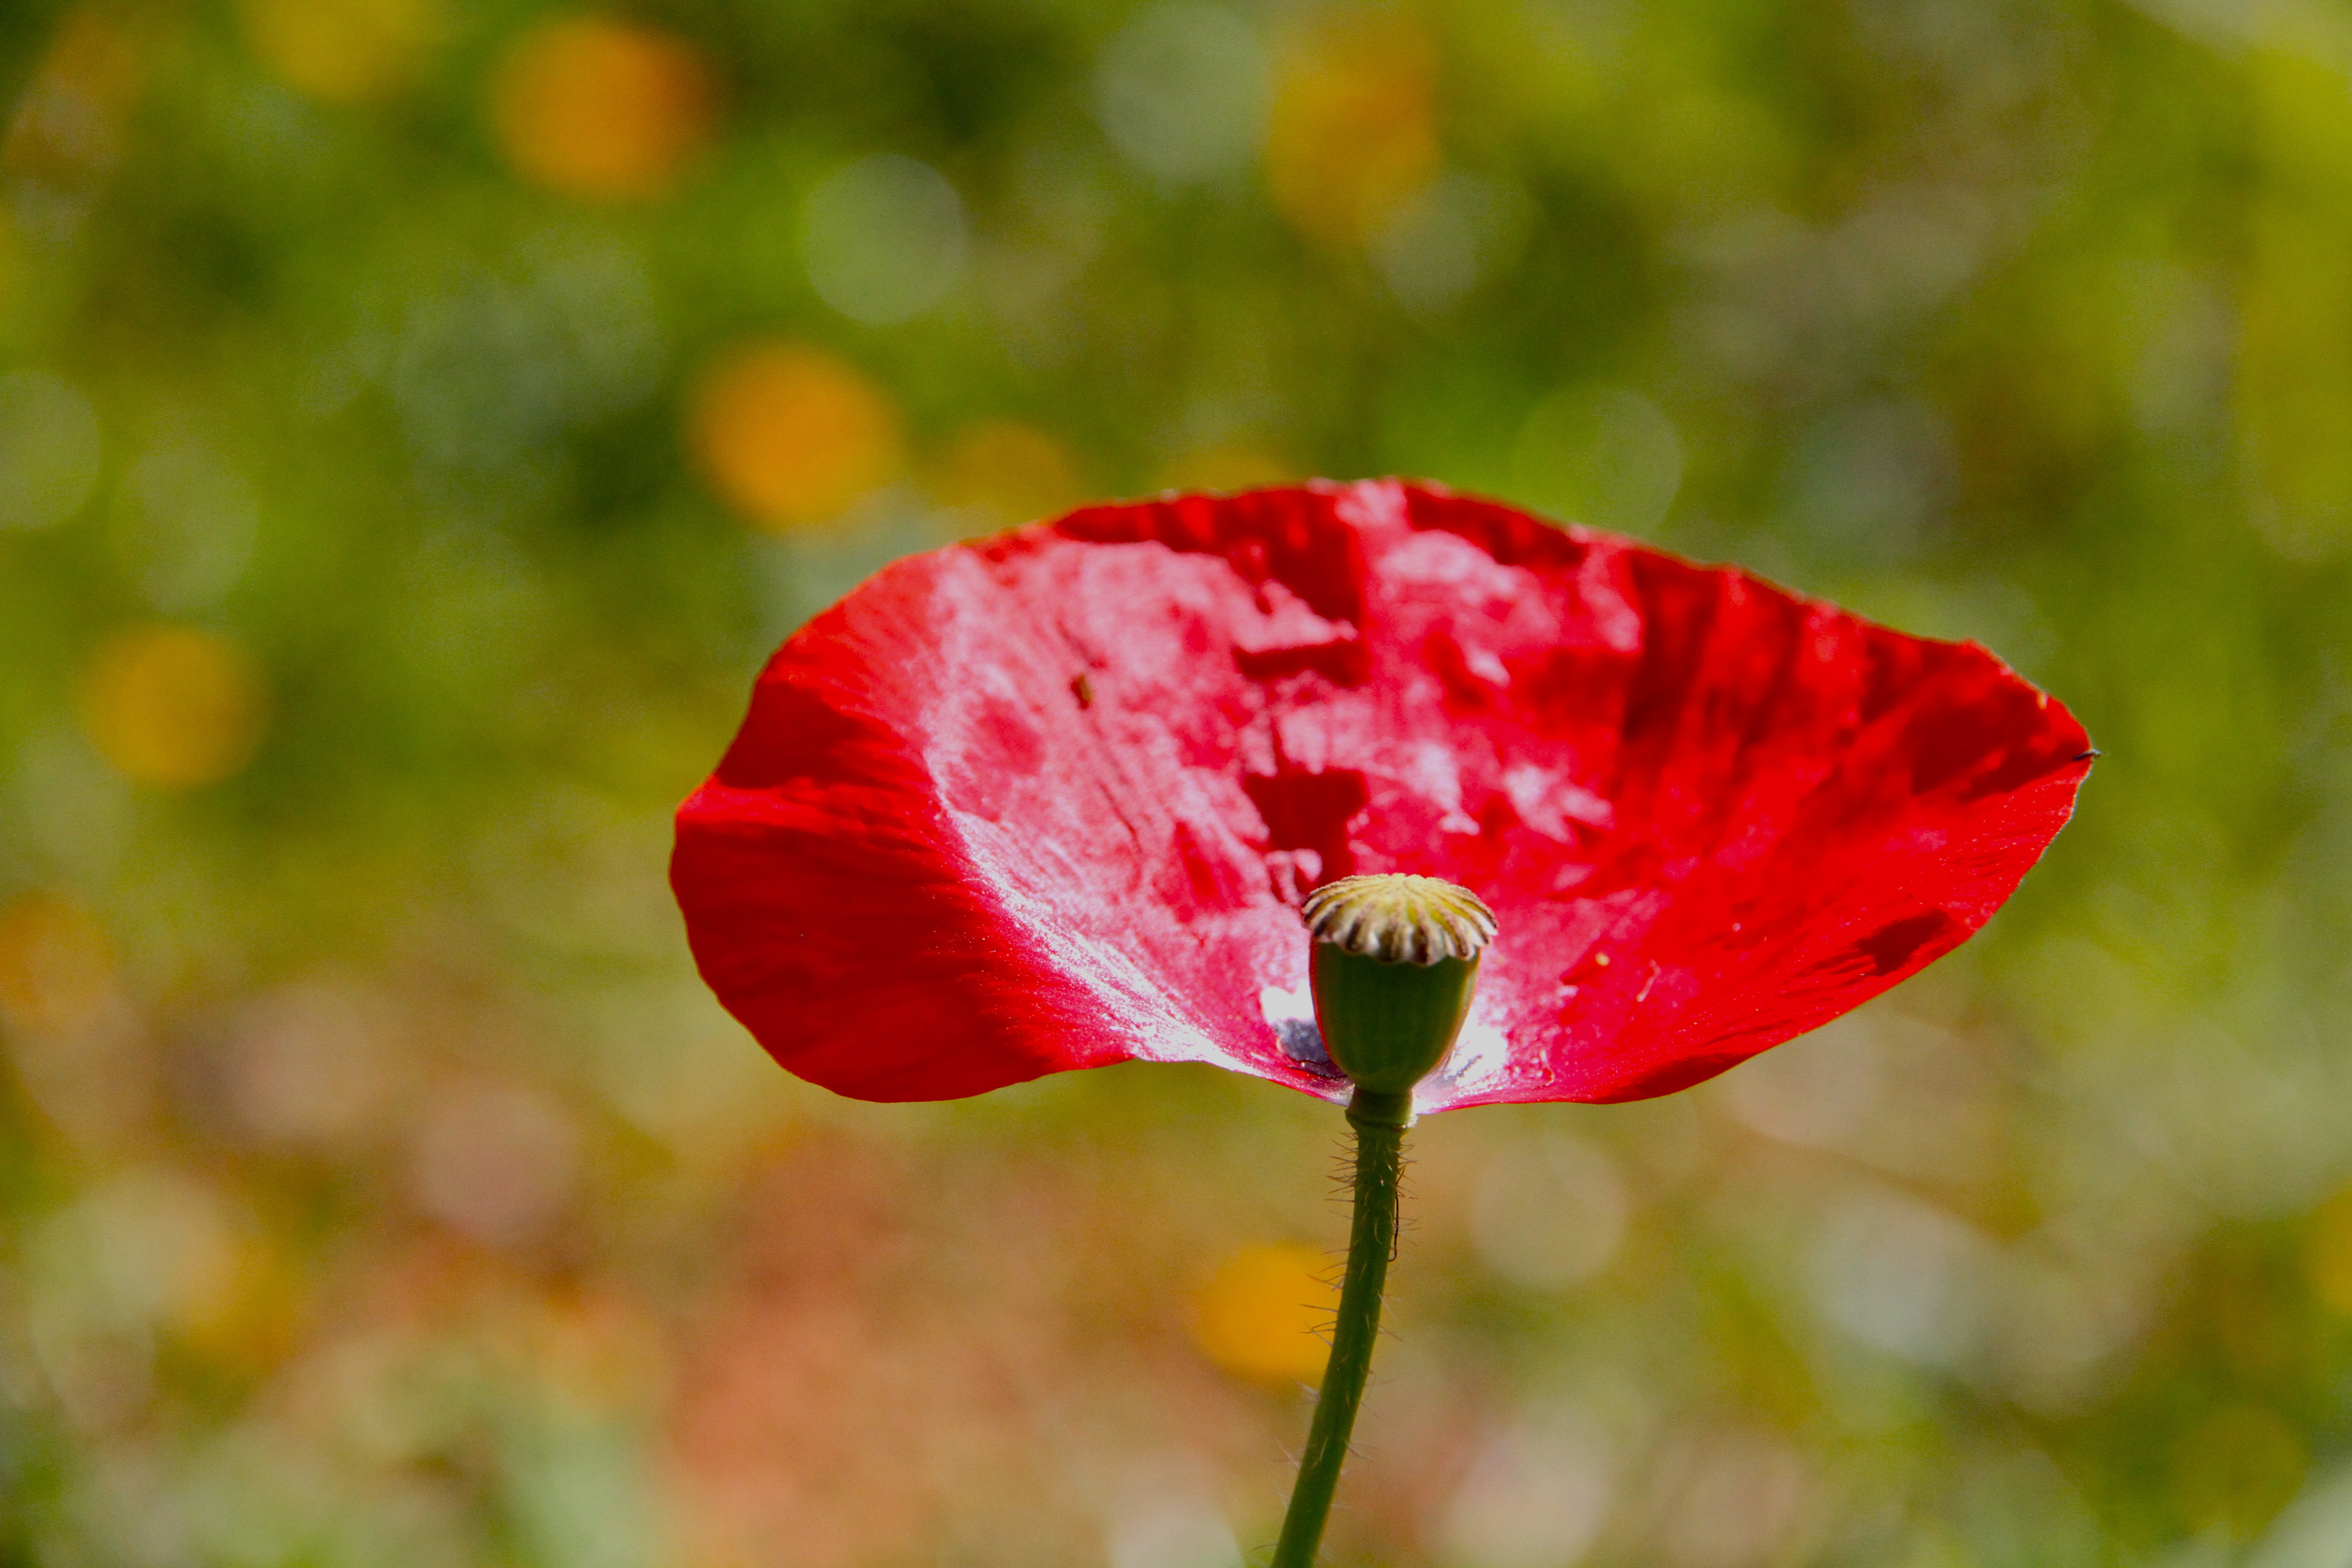
nature, blossom, plant, field, meadow, leaf, flower, petal, red, botany, flora, wildflower, close up, poppy, coquelicot, macro photography, flowering plant, annual plant, plant stem, land plant, poppy family